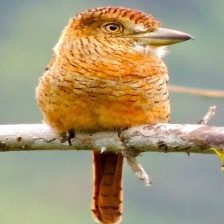
Species: BARRED PUFFBIRD
Scientific name: NYSTALUS RADIATUS